Carbon farming

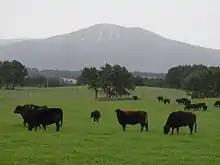
Cattle grazing

Livestock, like all animals, are net producers of carbon. Ruminants like cows and sheep produce not only CO, but also methane due to the microbes residing in their digestive system. A small amount of carbon may be sequestered in grassland soils through root exudates and manure. By regularly rotating the herd through multiple paddocks (as often as daily) the paddocks can rest/recover between grazing periods. This pattern produces stable grasslands with significant fodder. Annual grasses have shallower roots and die once they are grazed. Rotational grazing leads to the replacement of annuals by perennials with deeper roots, which can recover after grazing. By contrast, allowing animals to range over a large area for an extended period can destroy the grassland.